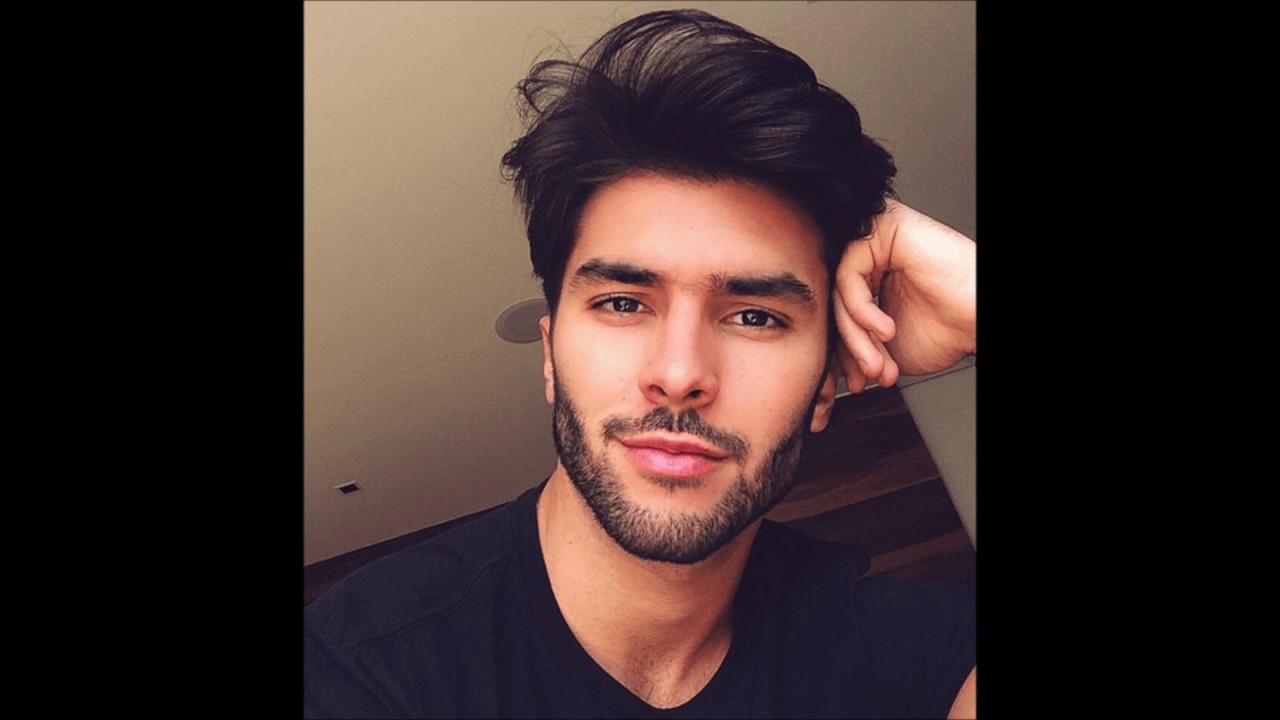
Gender: men